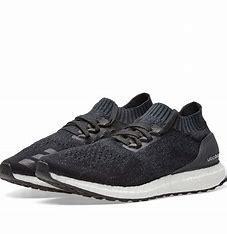
Brand: Adidas
Model: Ultraboost Uncaged